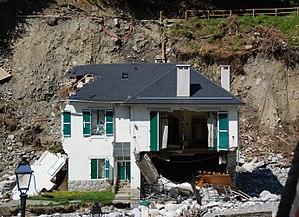
Maison détruite par la crue du Bastan de juin 2013.
La crue du 18 juin 2013 en pays Toy est une crue torrentielle ayant entrainé des victimes et d'importantes destructions dans la vallée du Bastan, principal torrent affluent du Gave de Gavarnie ou Gave de Pau, et ayant provoqué une large inondation en aval, notamment à Lourdes.